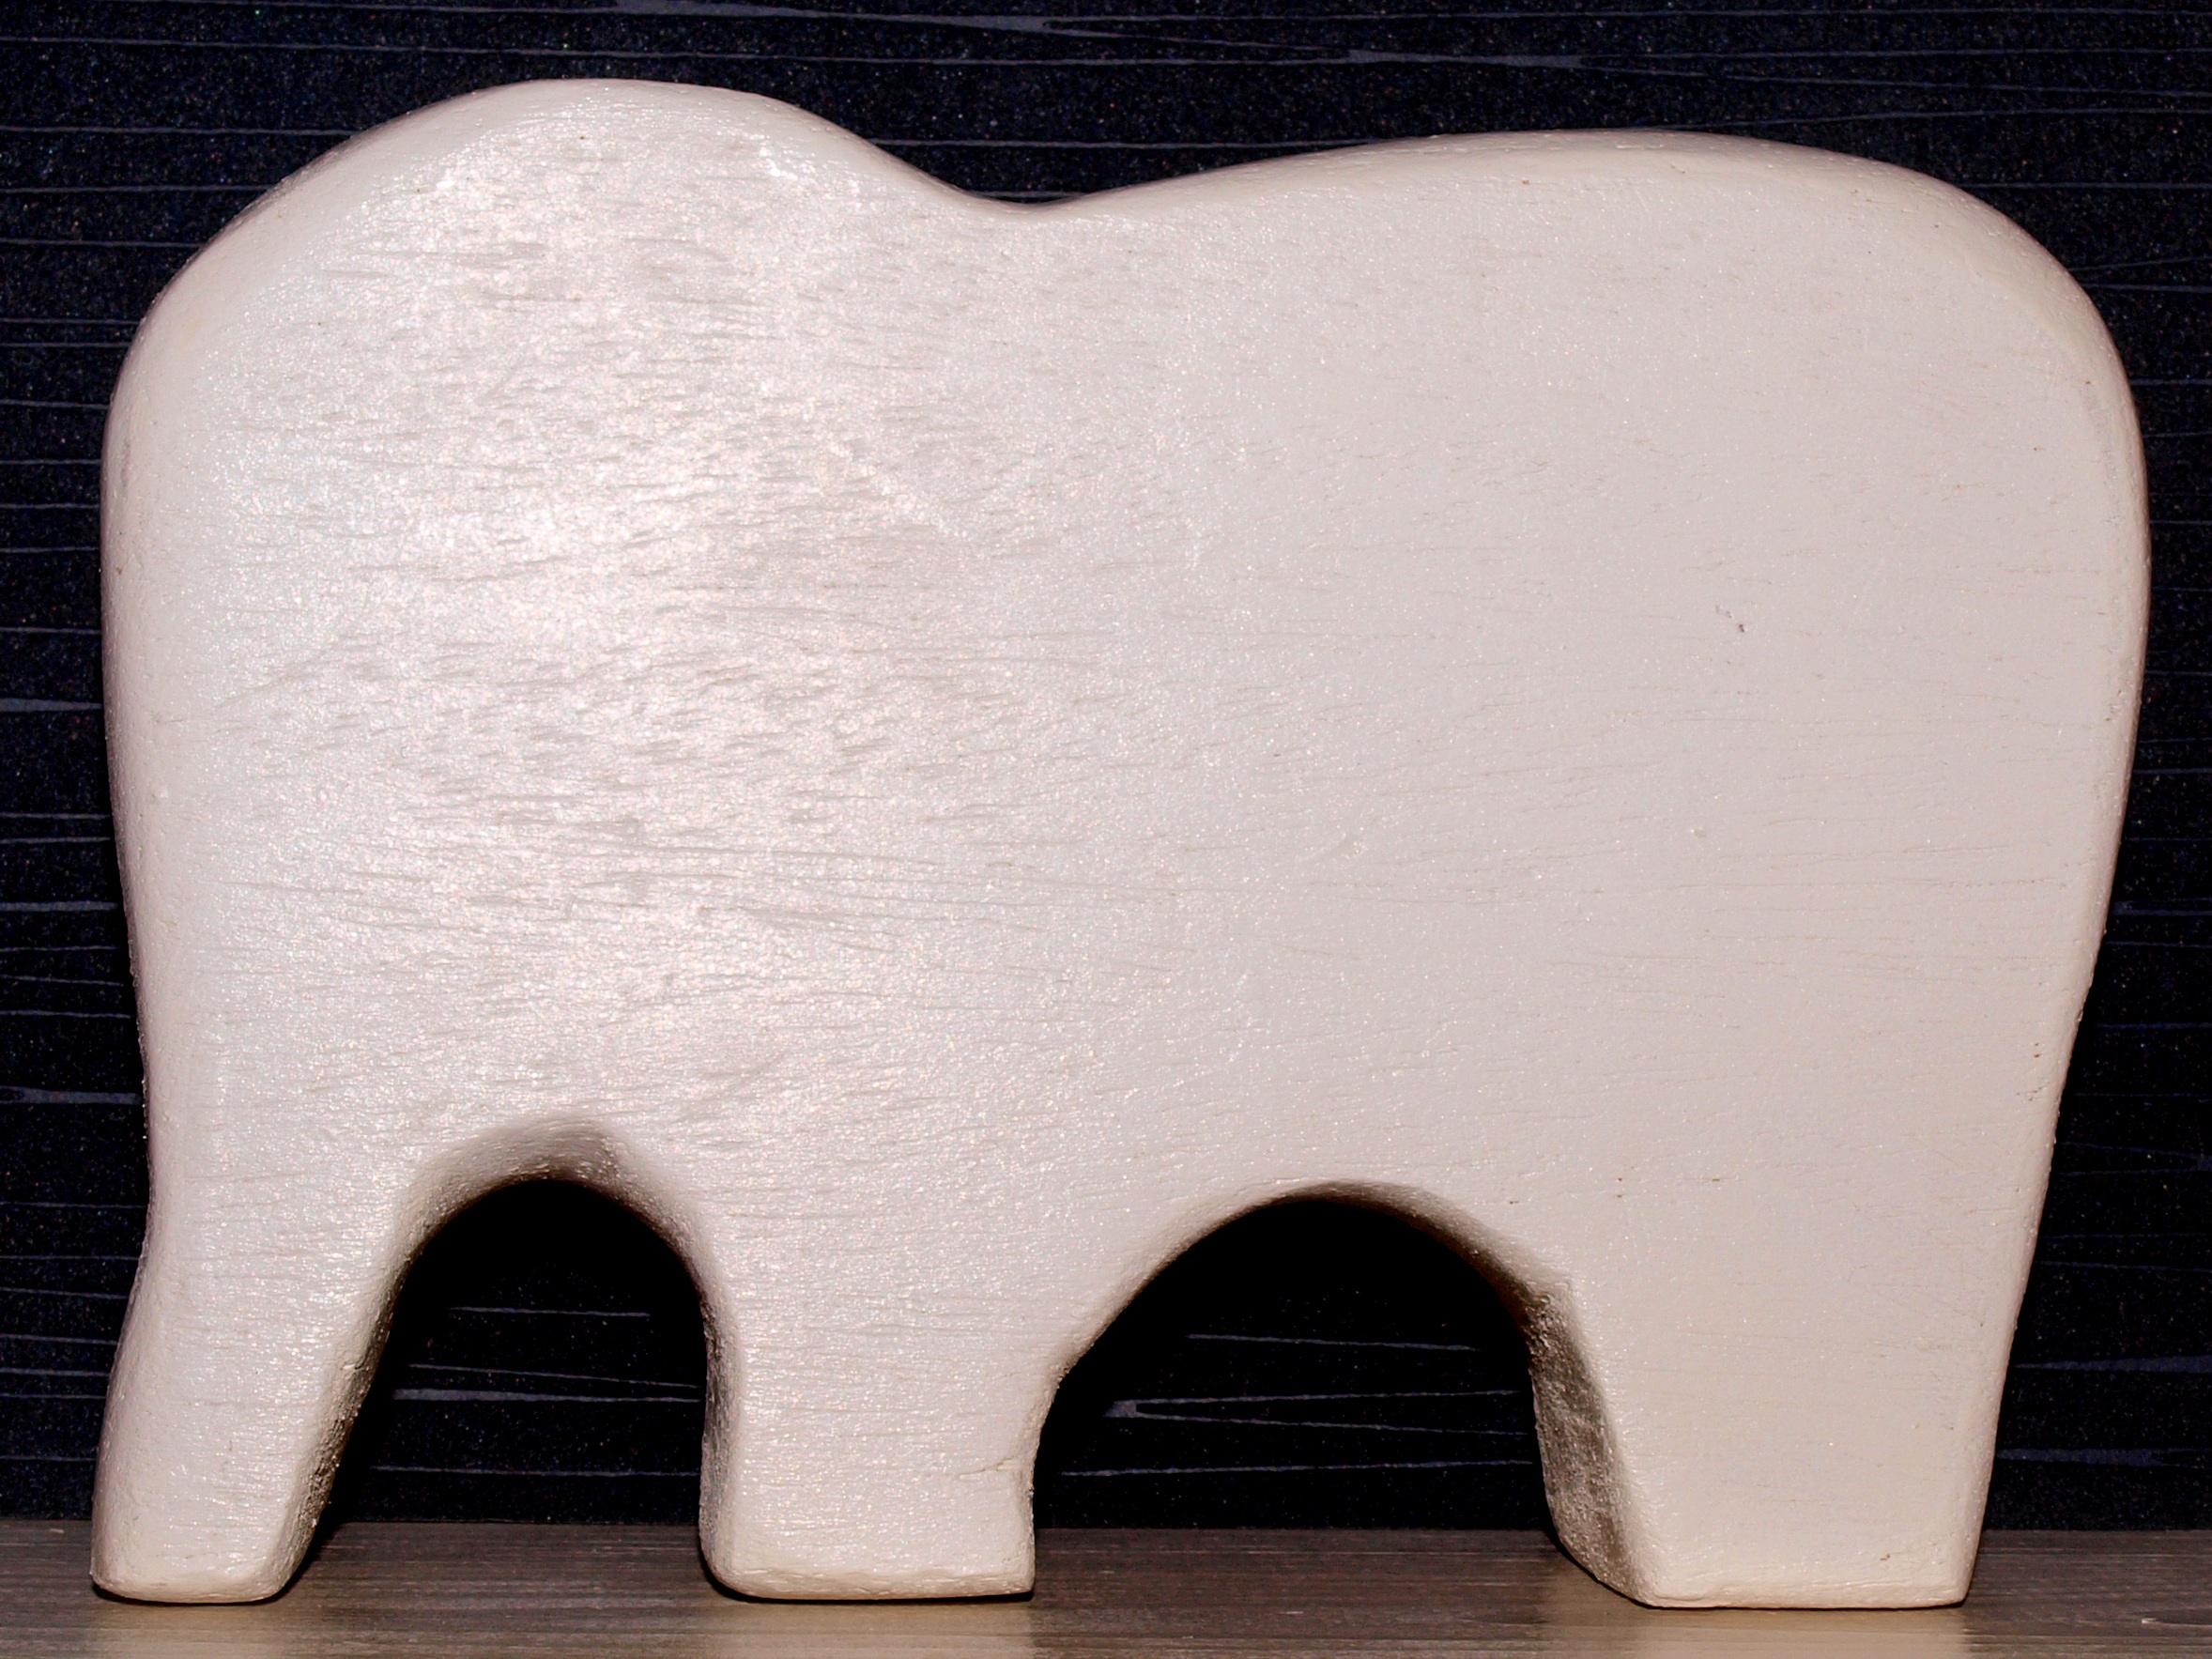
wood, white, animal, zoo, decoration, jungle, ceramic, africa, mammal, material, elephant, human body, sculpture, organ, tooth, animal world, pachyderm, proboscis, hauer, grauhaeuter